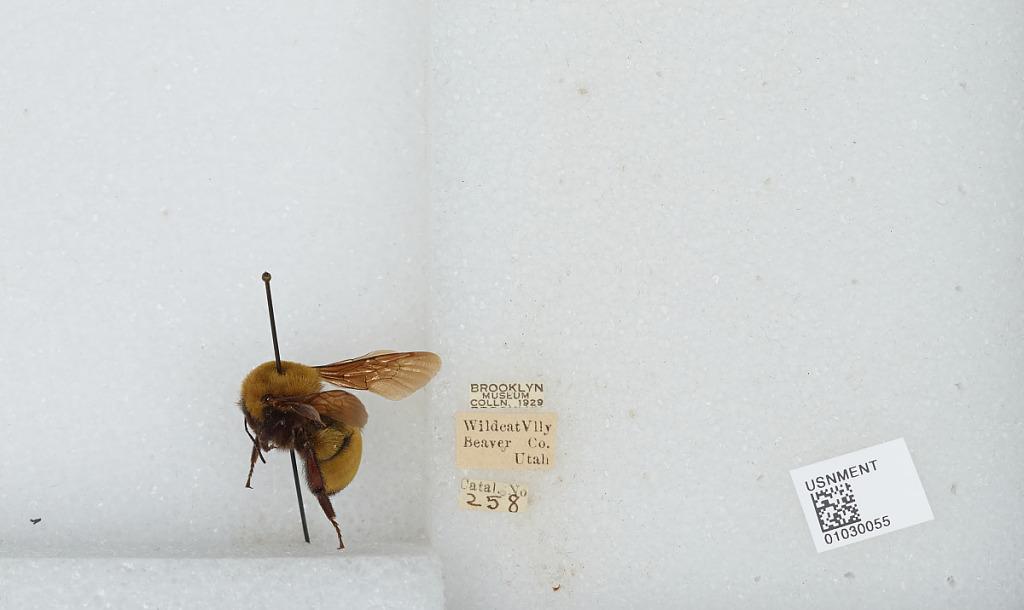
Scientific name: Bombus (Bombus) nevadensis Cresson
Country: United States
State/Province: Utah
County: Beaver
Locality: Wildcat Valley
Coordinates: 38.4506, -112.562